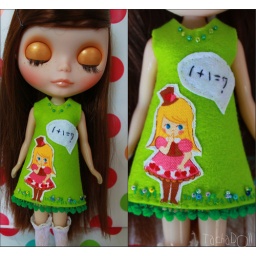
Lime green dressie with a fun beaded flower trim and some bright green pompoms! Name chosen by Charles.